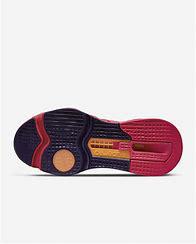
Brand: Nike
Model: Air Zoom Superrep 3